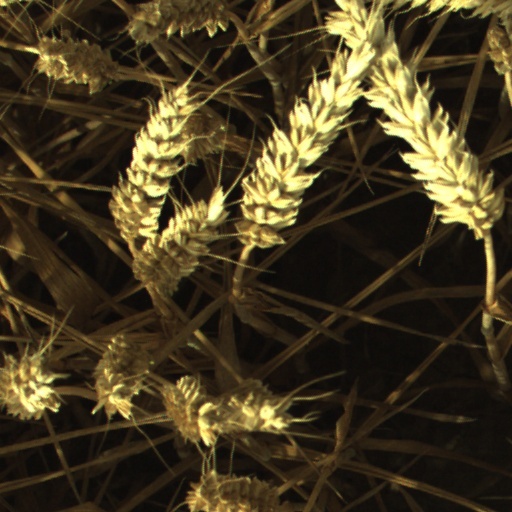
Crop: wheat